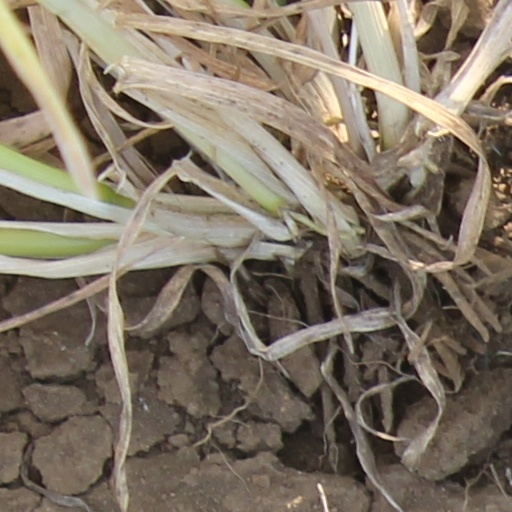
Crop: wheat